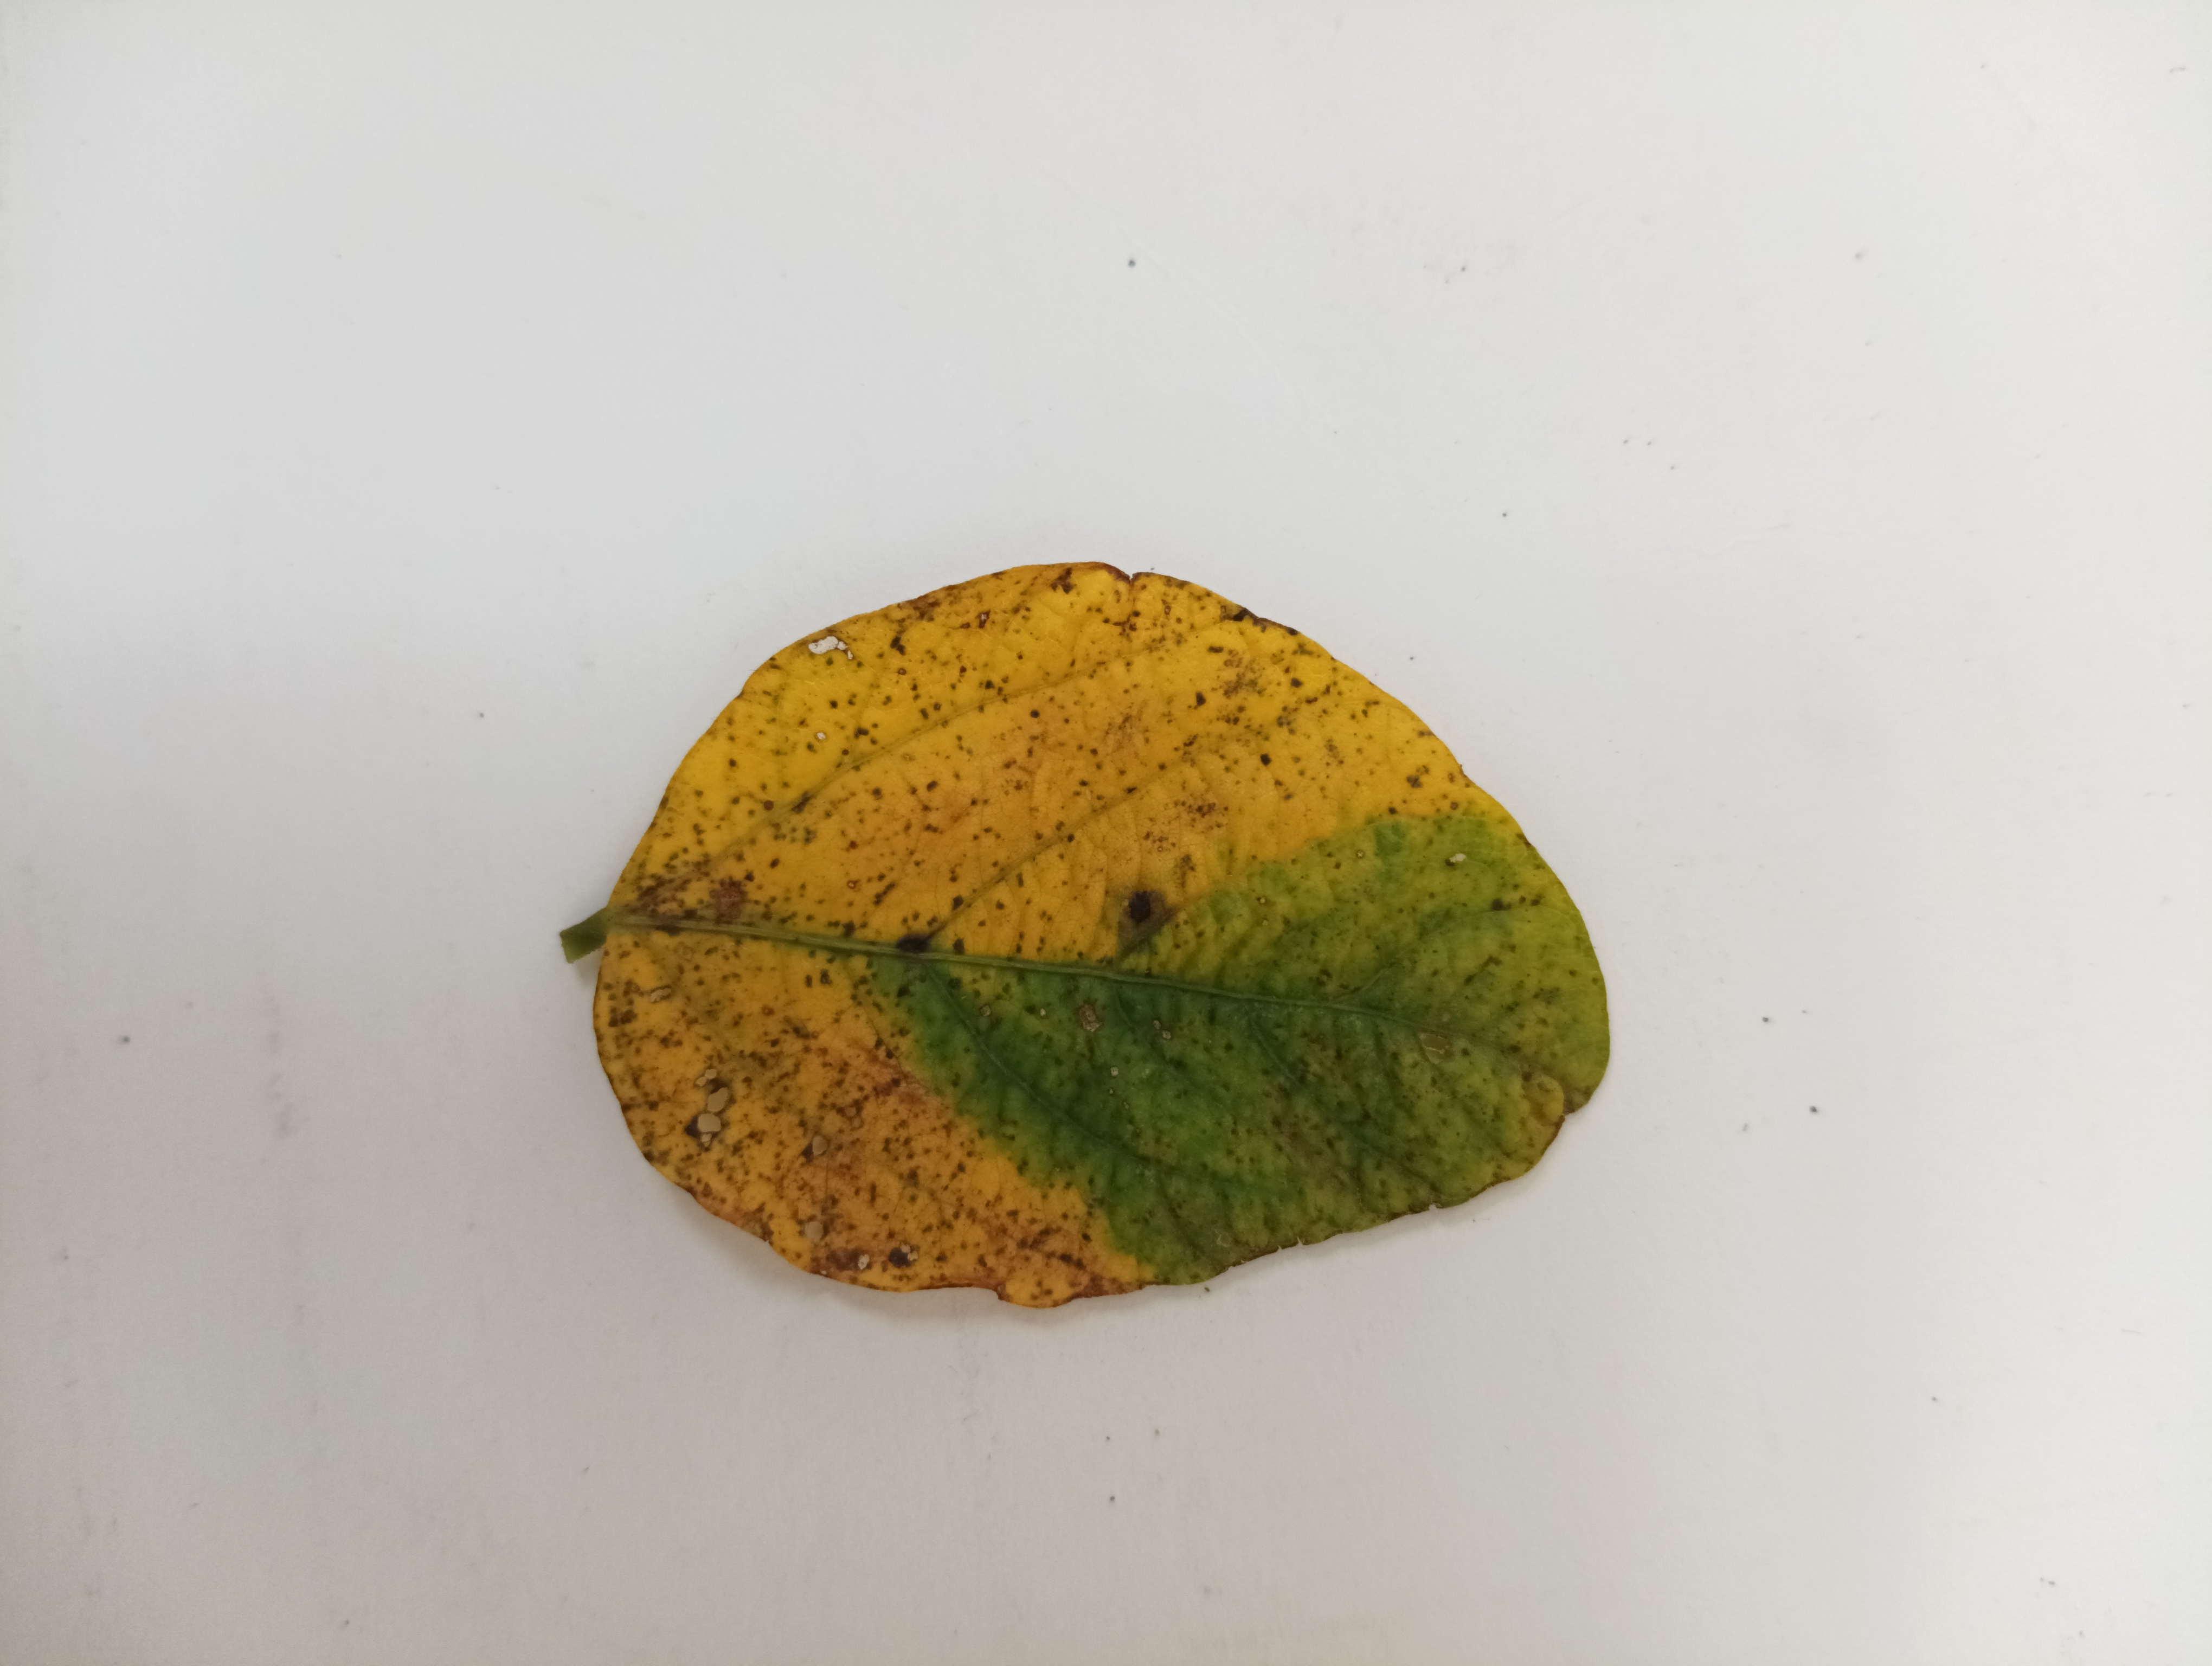
Label: Septoria_Brown_Spot